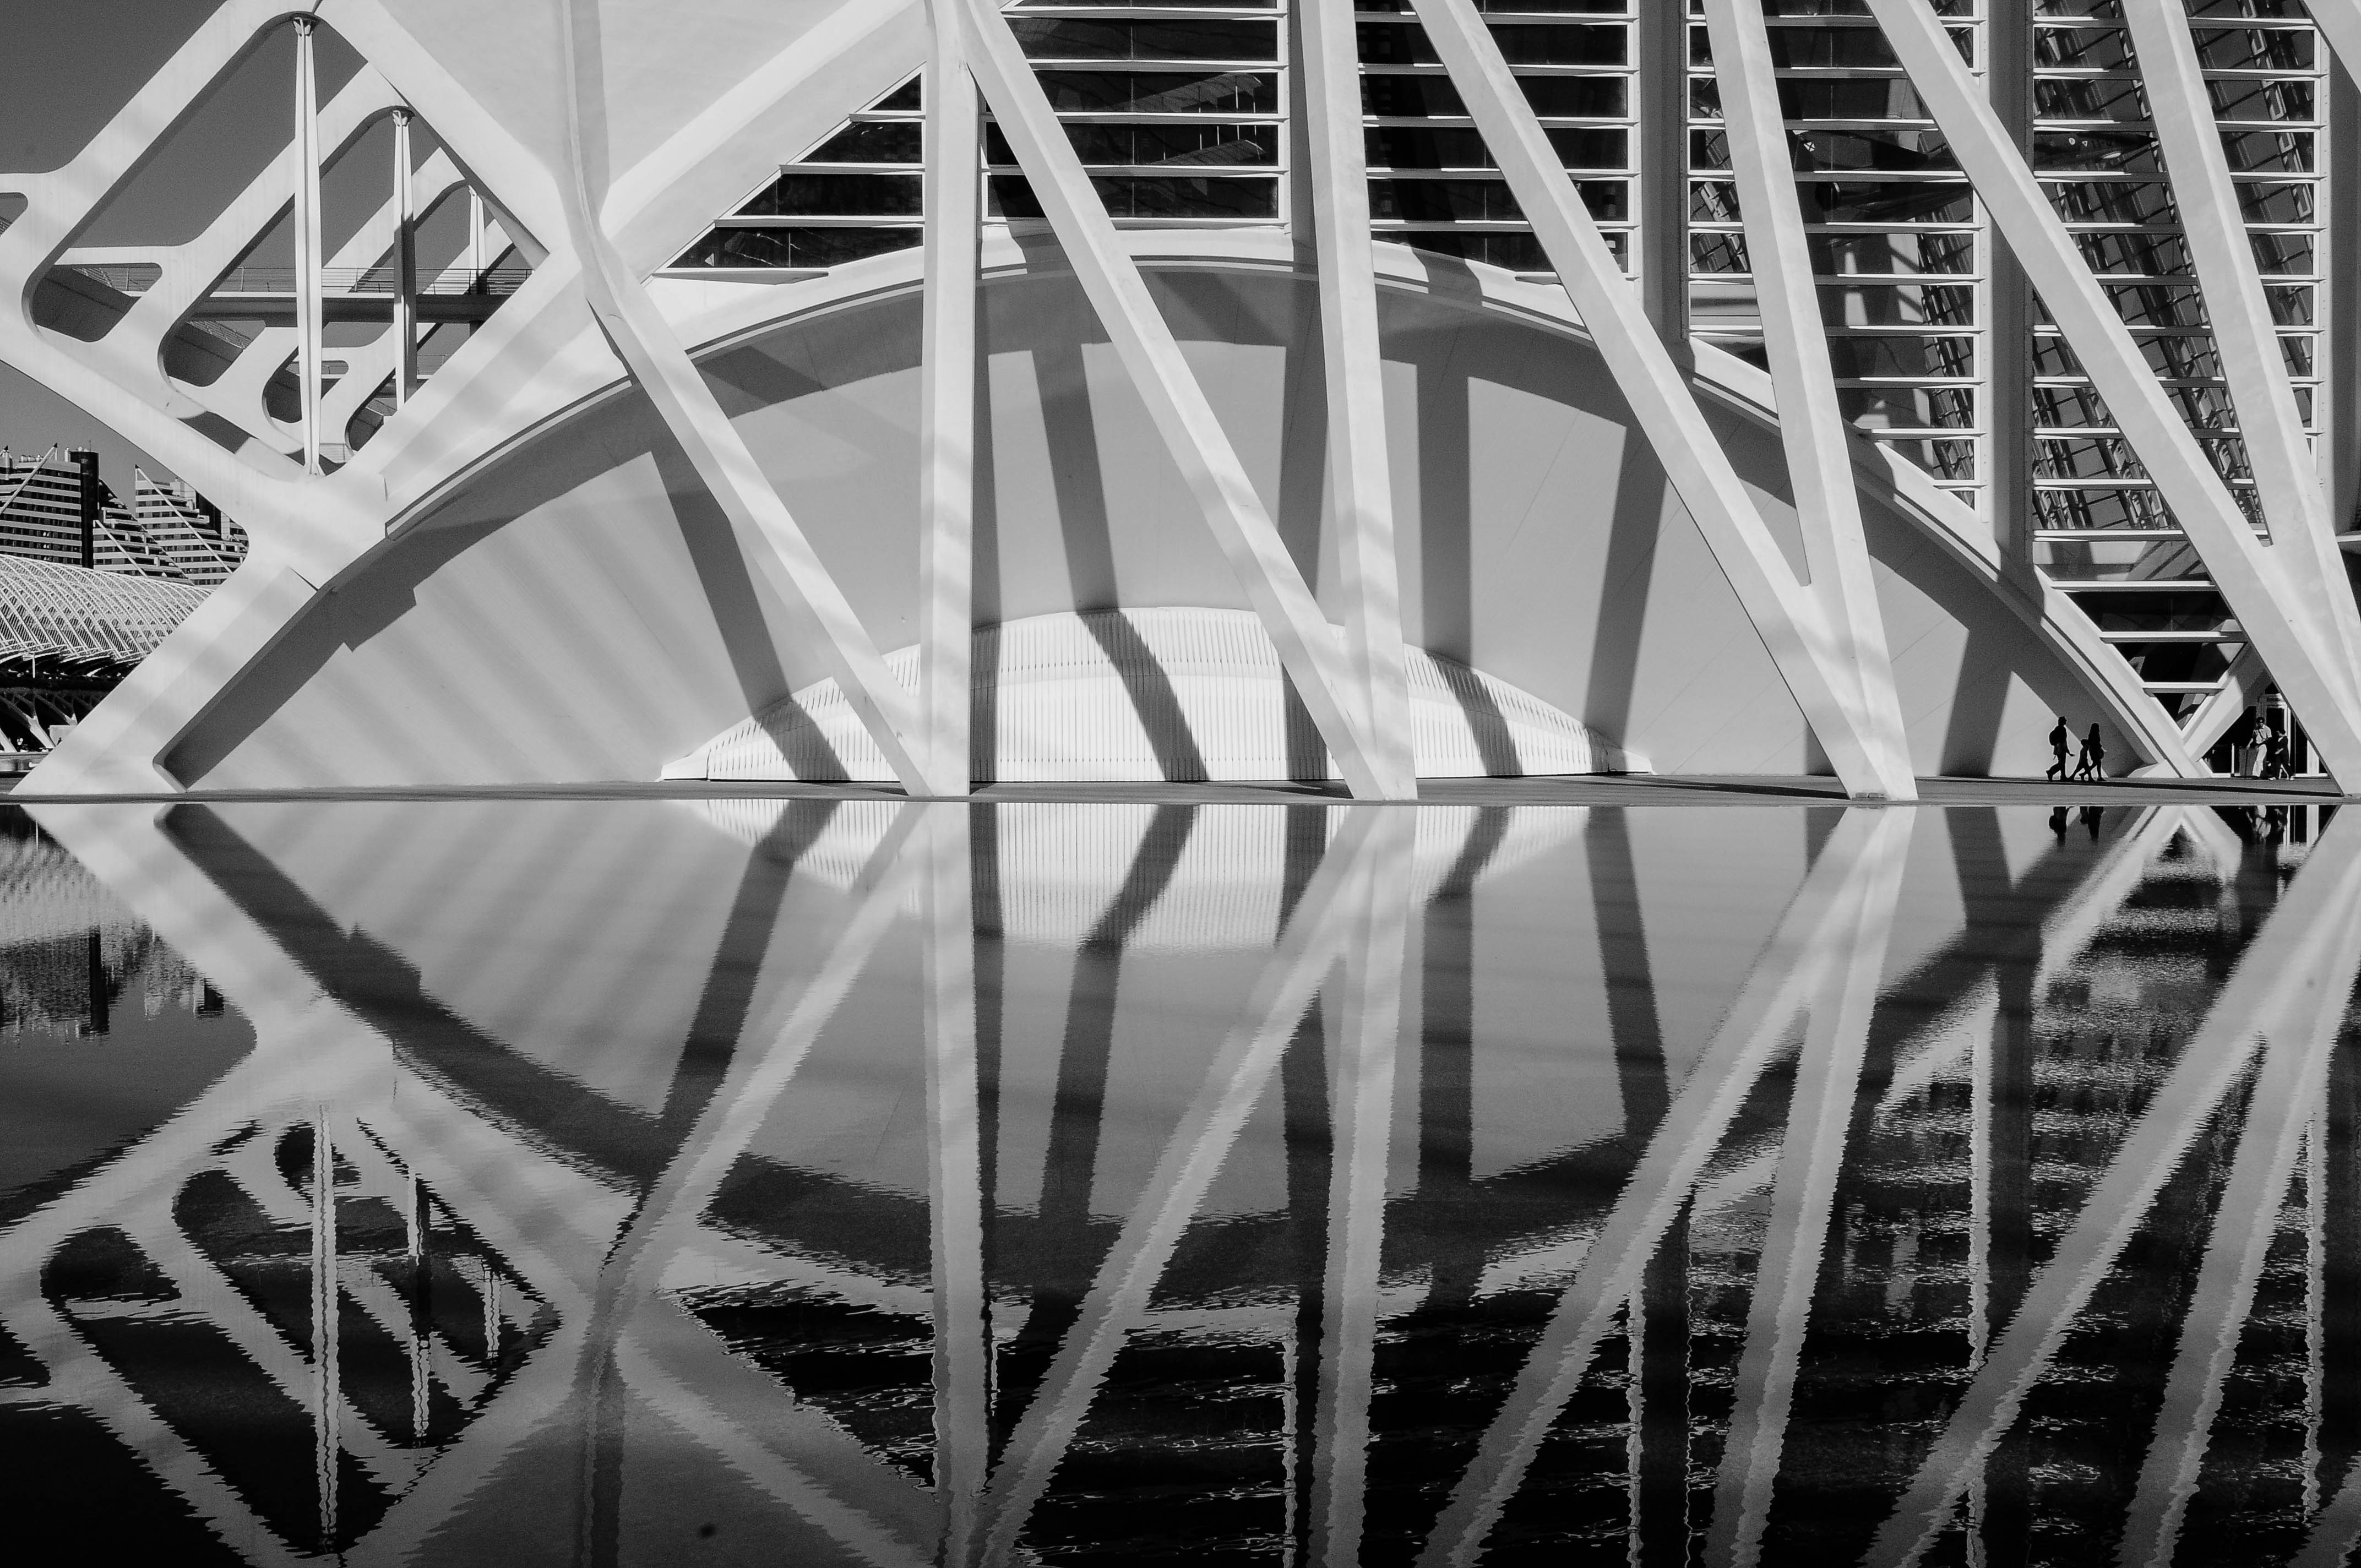
water, light, black and white, architecture, structure, white, night, photography, building, city, pond, line, reflection, black, monochrome, tourism, stadium, spain, design, symmetry, valencia, shape, valence, santiago calatrava, monochrome photography, city of the arts